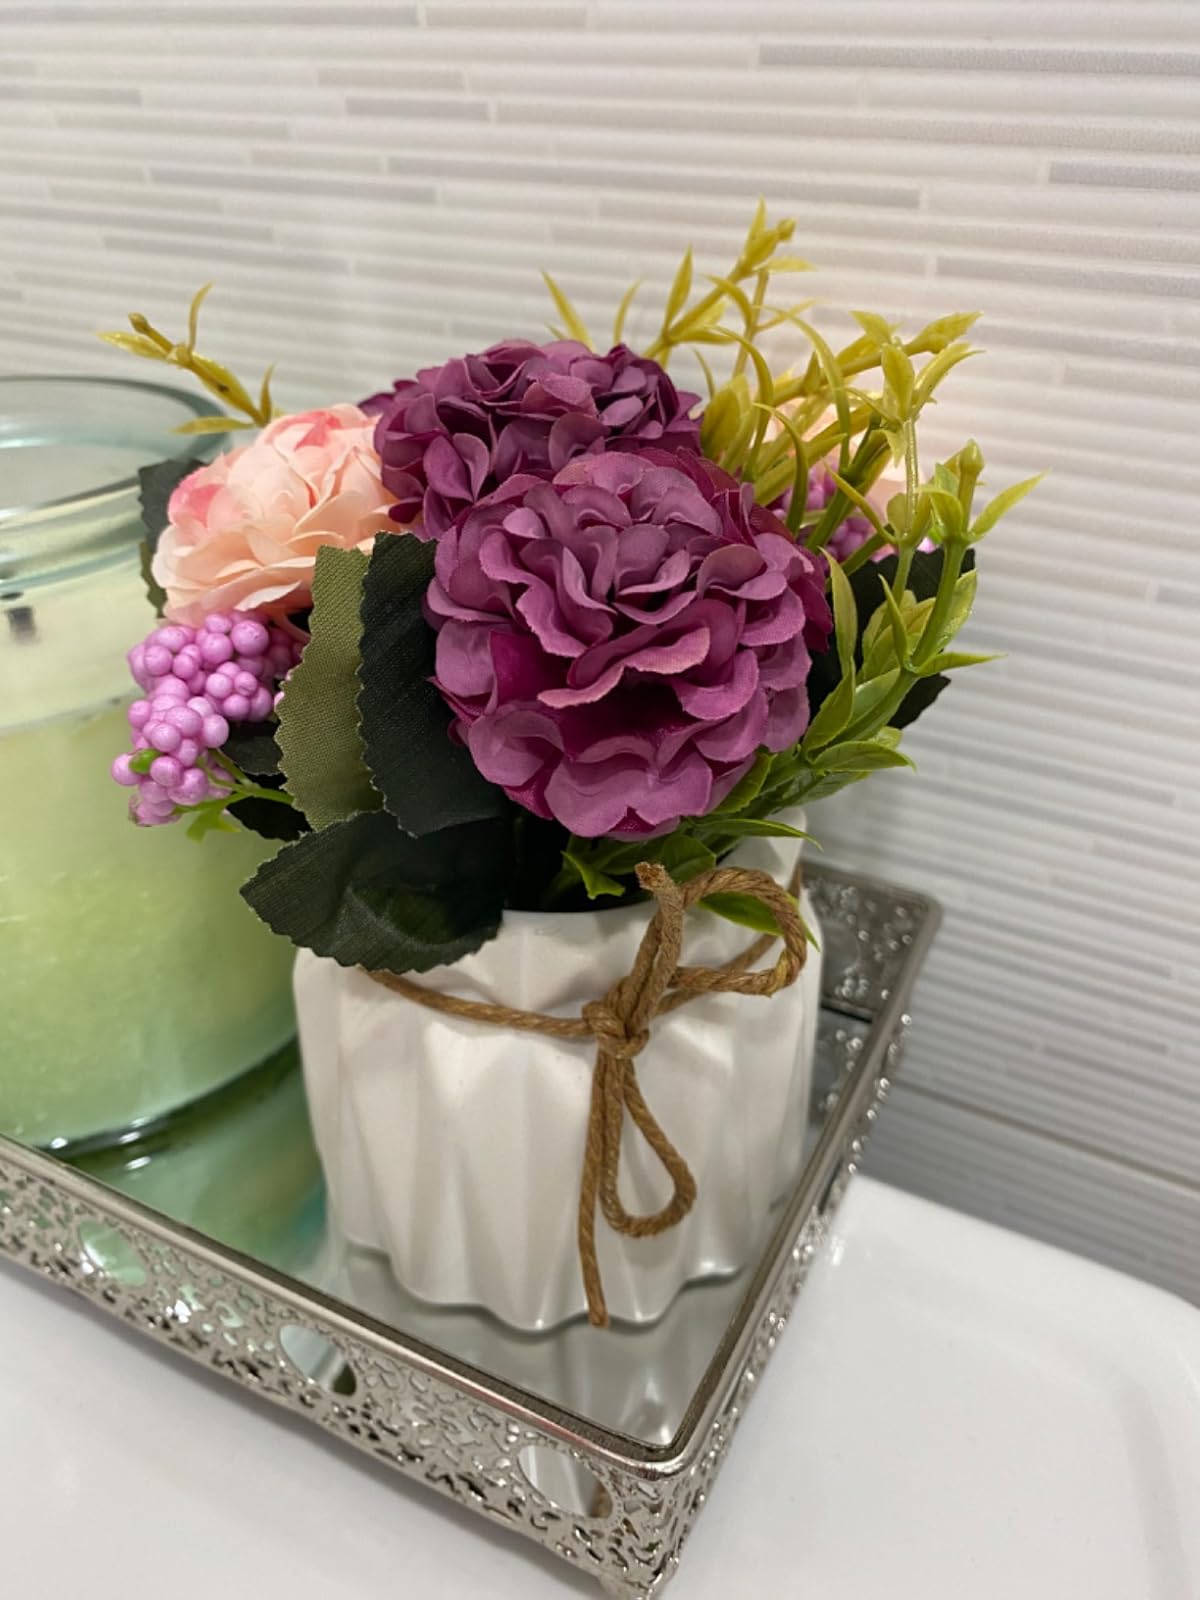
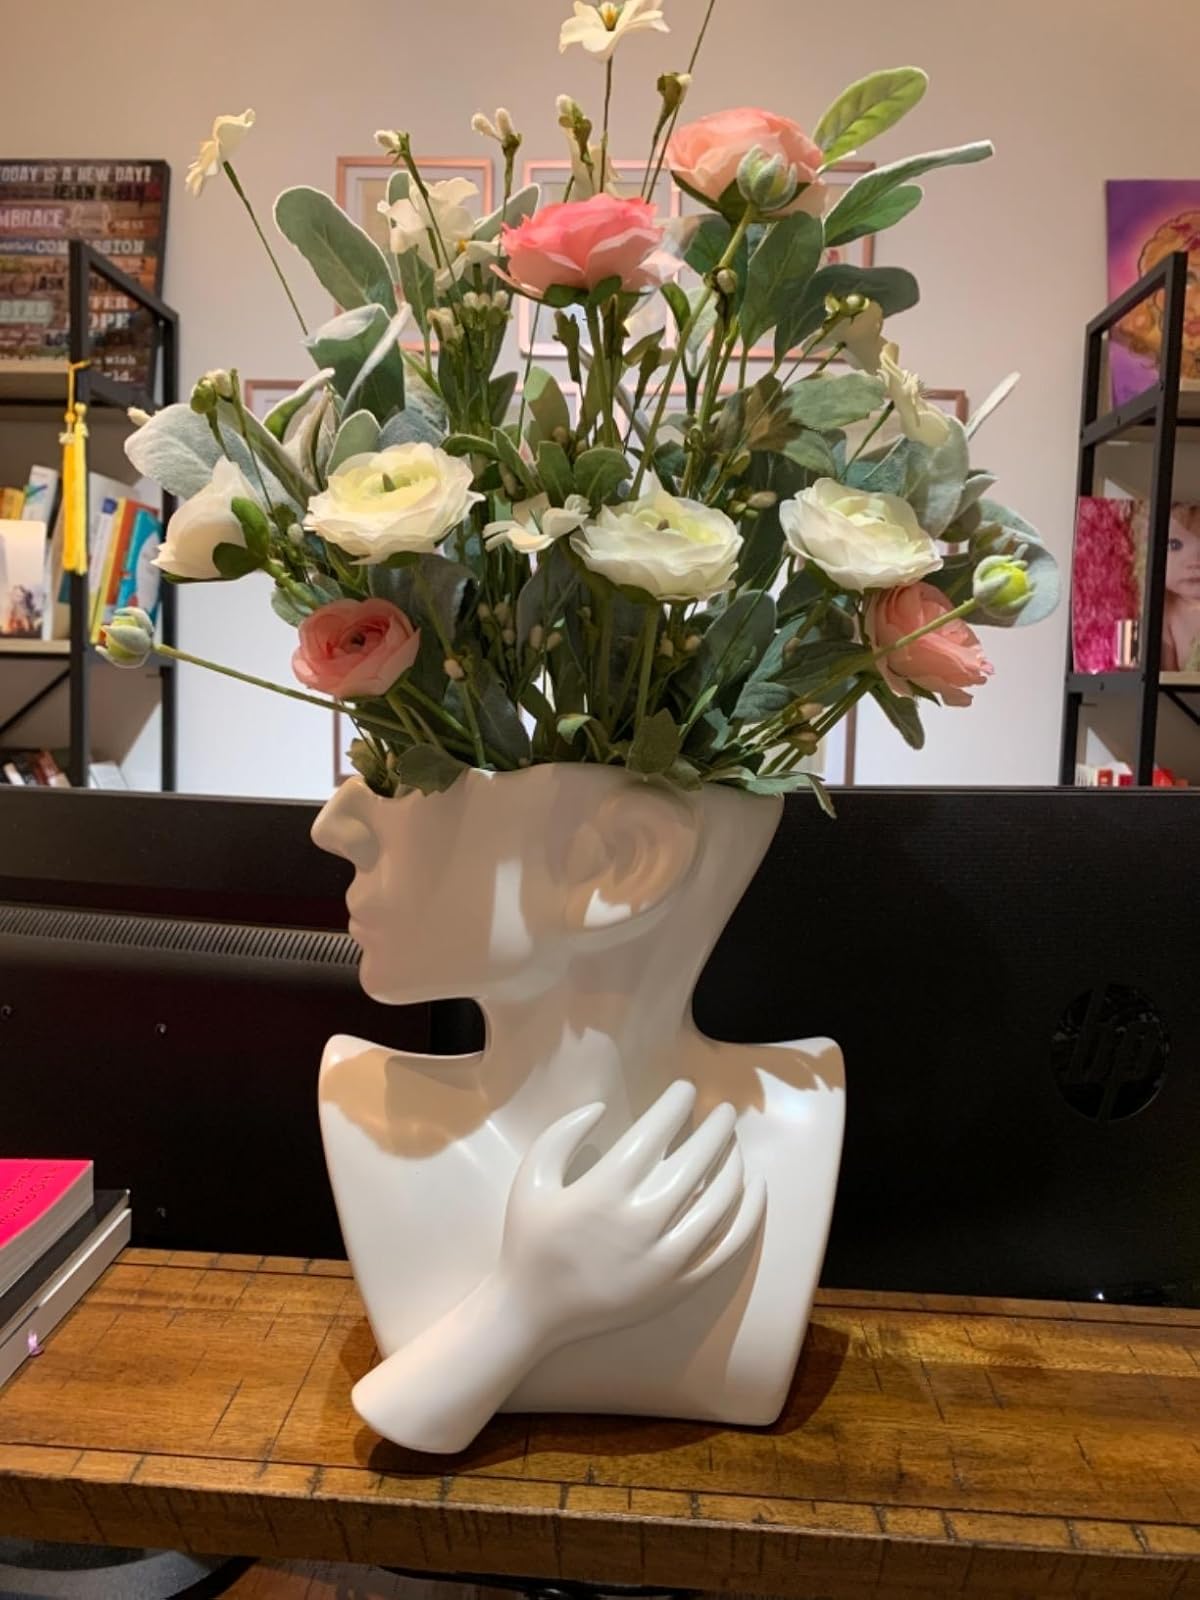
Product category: vase
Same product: no